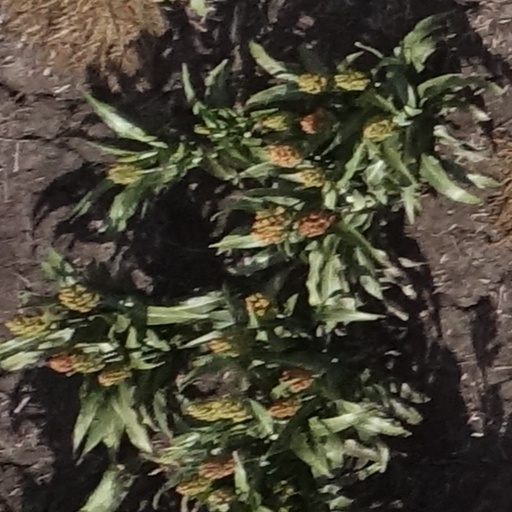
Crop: sorghum